Merton London Borough Council

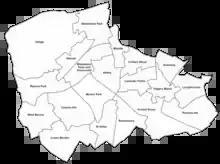
A map showing the wards of Merton 2022 onwards

Since the last boundary changes in 2022 the council has comprised 57 councillors representing 20 wards, with each ward electing two or three councillors. Elections are held every four years.